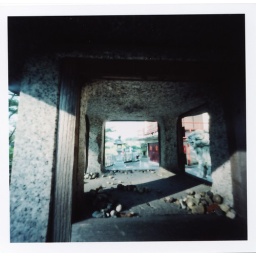
windows of stone lantern in shrine